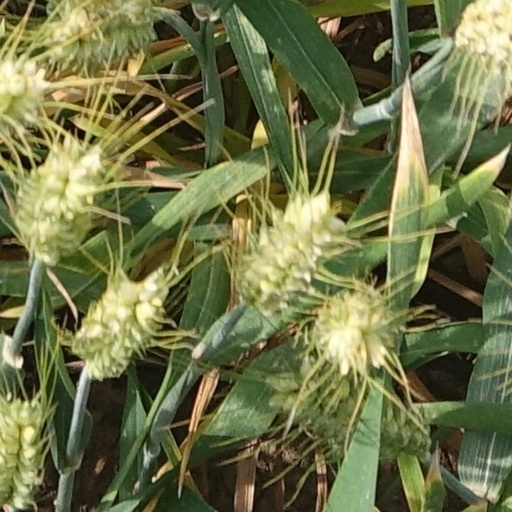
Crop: wheat